Vril

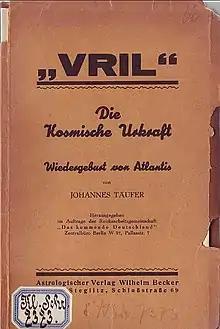
Title page of the Reichsarbeitsgemeinschaft's 1930 pamphlet on Vril

The book of Jacques Bergier and Louis Pauwels was published in German with the title: "Aufbruch ins dritte Jahrtausend: von der Zukunft der phantastischen Vernunft" (literally "Departure into the Third Millennium: The Future of the Fantastic Reason") in 1969.